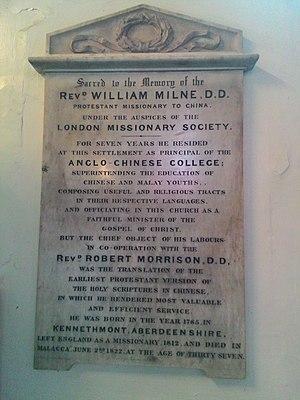
William Milne, né en avril 1785 et décédé le 2 juin 1822, est le deuxième missionnaire protestant envoyé en Chine par la London Missionary Society. Accompagné de son épouse, il rejoint sur place son collègue Robert Morrison en 1813. William Milne a été pasteur de l'église Christ Church, à Malacca, premier directeur du Anglo-Chinese College à Malacca également, et rédacteur en chef de deux magazines missionnaires: le Indo-Chinese Gleaner et le Chinese Monthly Magazine, auteur de nombreux ouvrages en chinois et traducteur de la Bible dans cette langue.